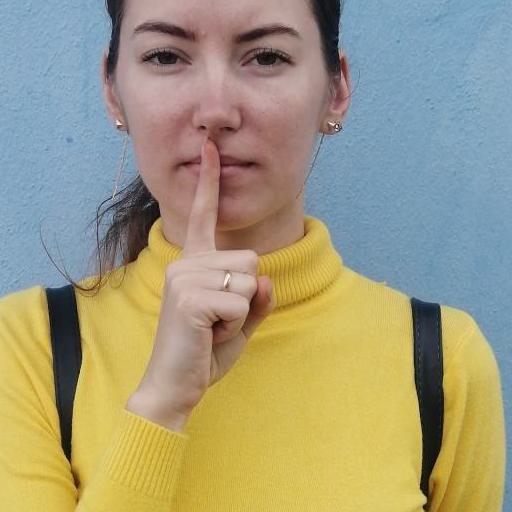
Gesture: mute